Democratic Party (United States)

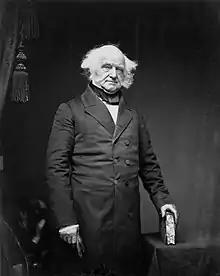
Martin Van Buren was the eighth president (1837–1841).

The Democratic-Republican Party split over the choice of a successor to President James Monroe. The faction that supported many of the old Jeffersonian principles, led by Andrew Jackson and Martin Van Buren, became the modern Democratic Party. Historian Mary Beth Norton explains the transformation in 1828: